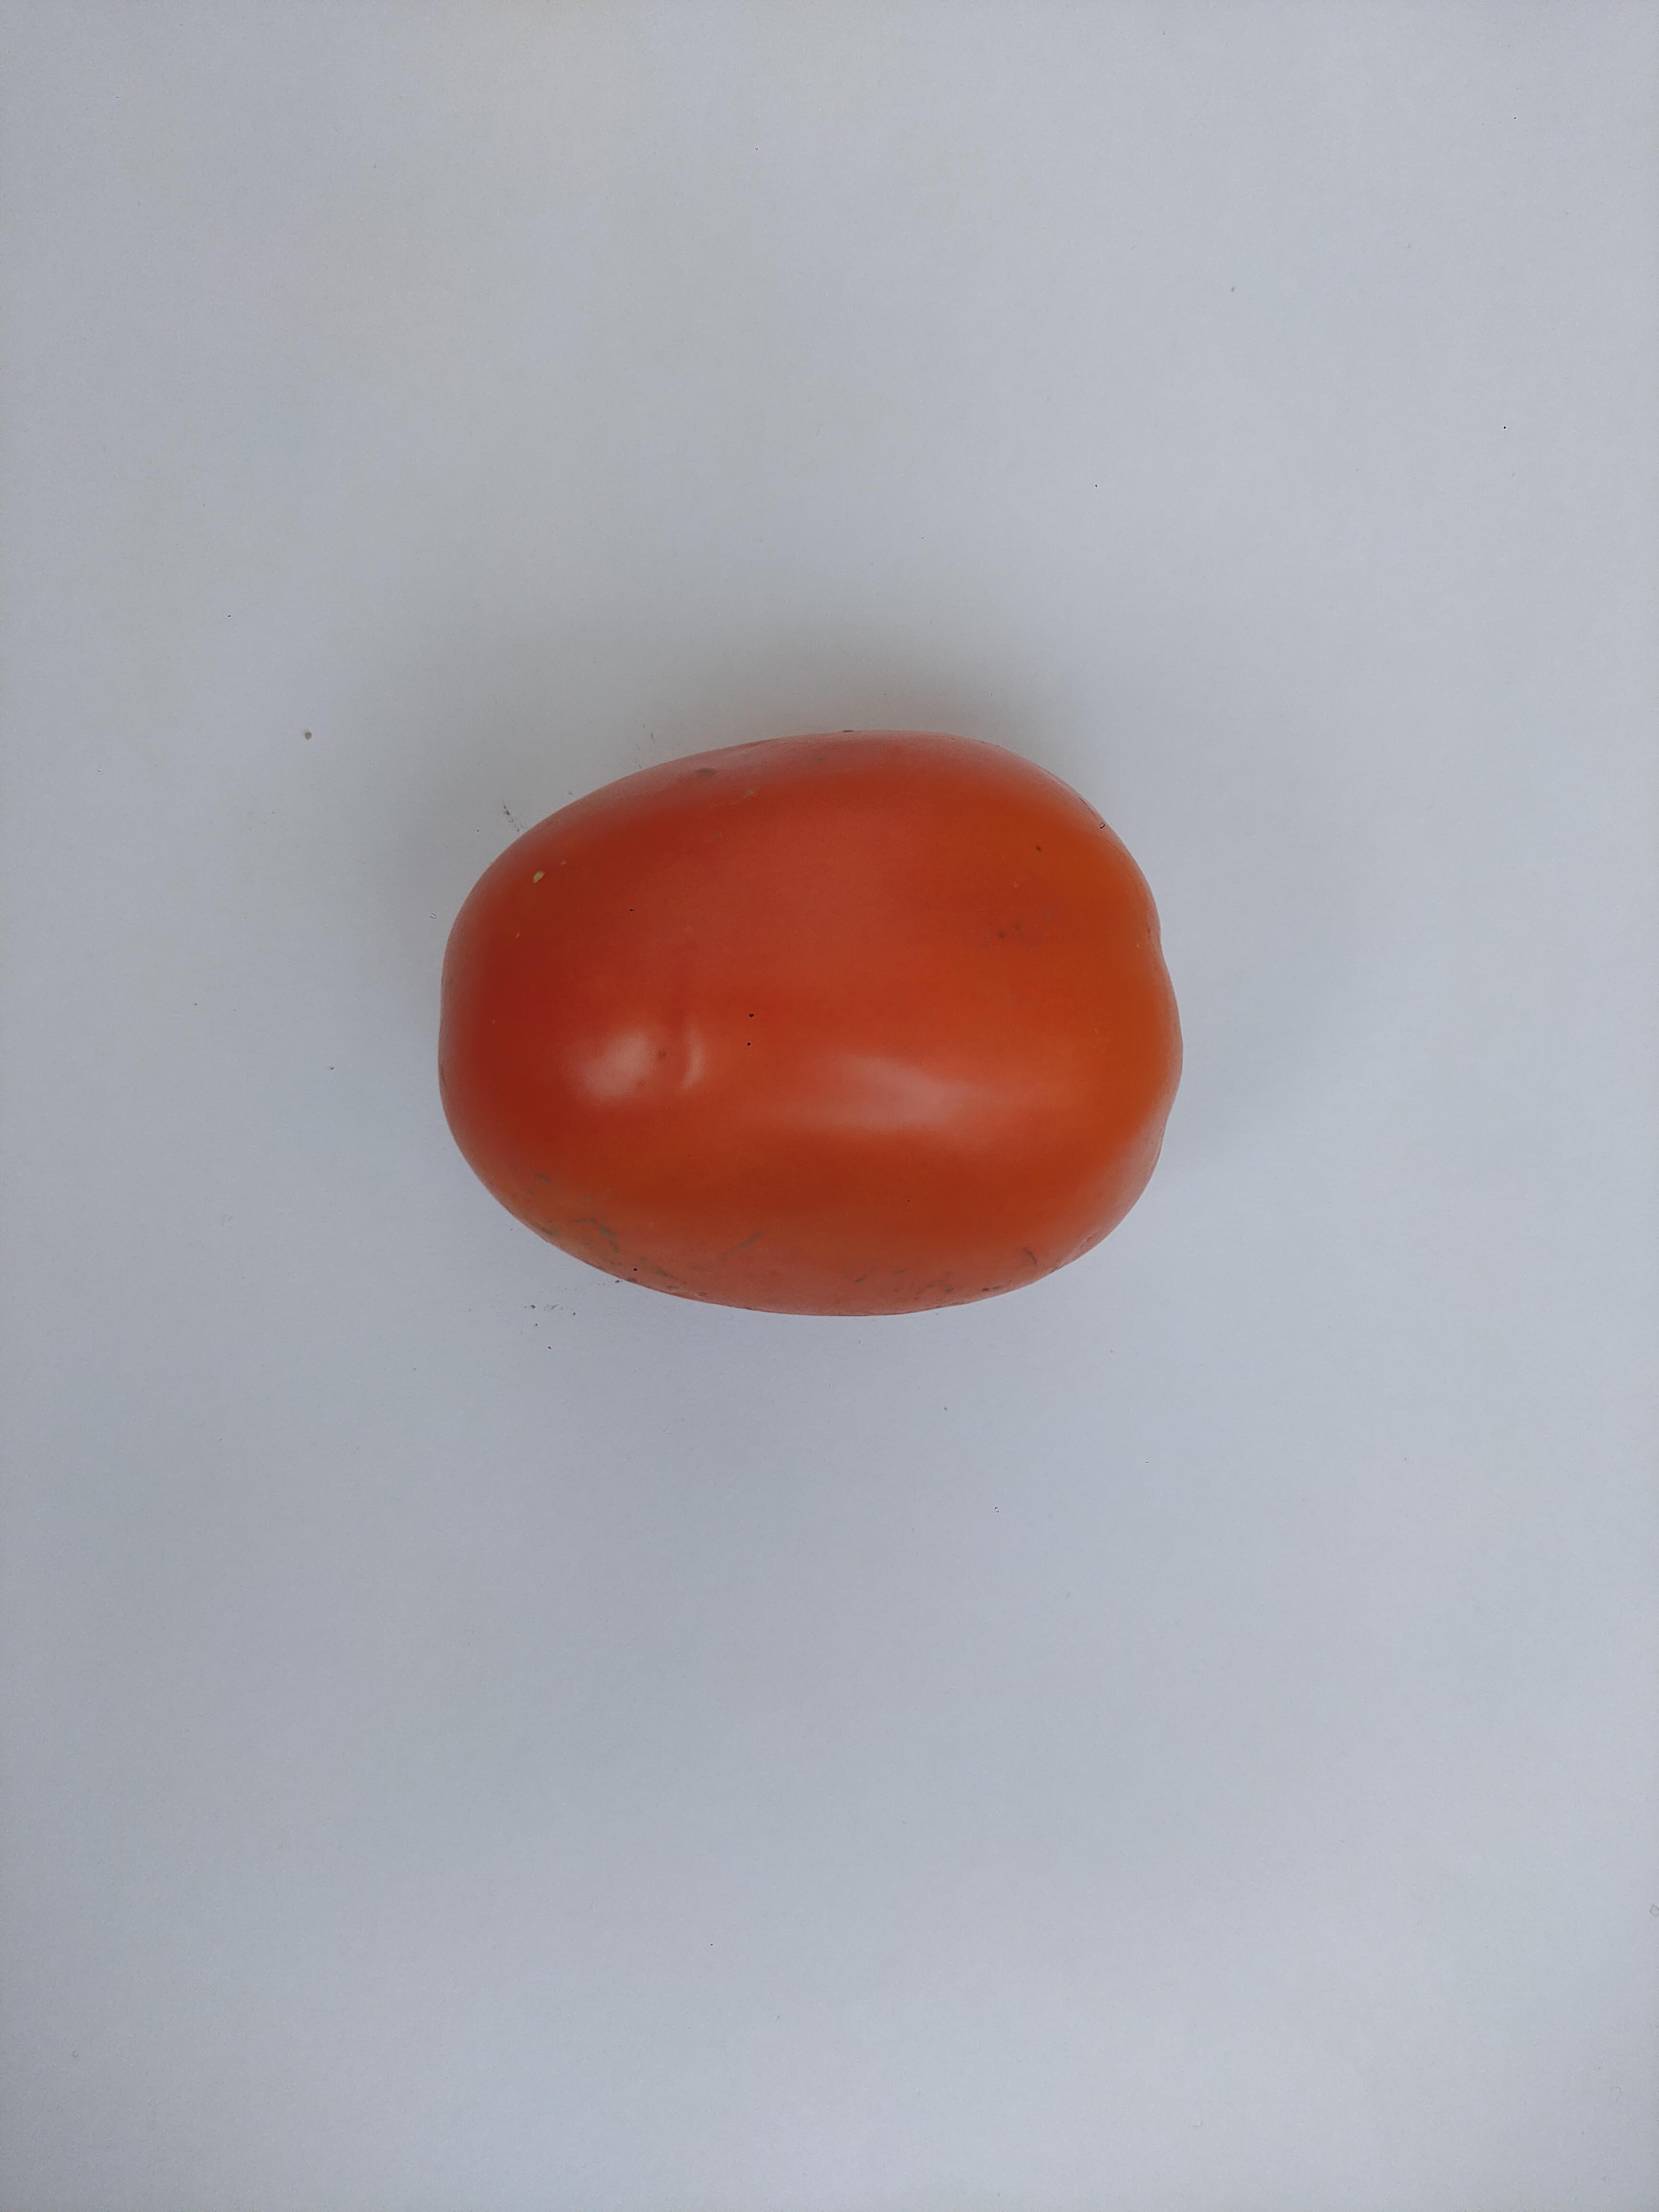
Label: Tomato